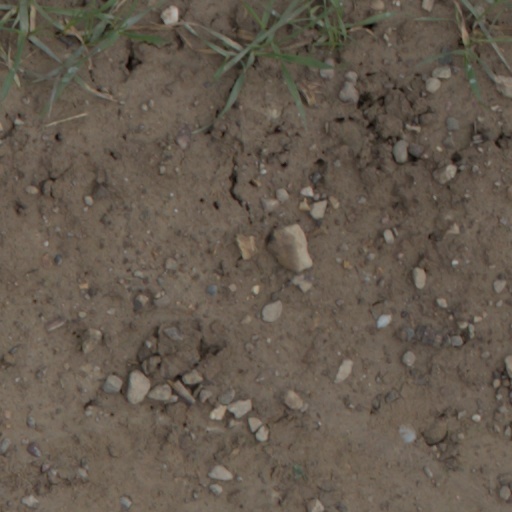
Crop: wheat